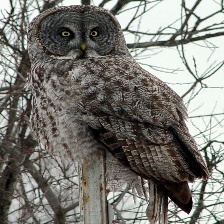
Species: GREAT GRAY OWL
Scientific name: STRIX NEBULOSA
ImageNet parent category: great_grey_owl